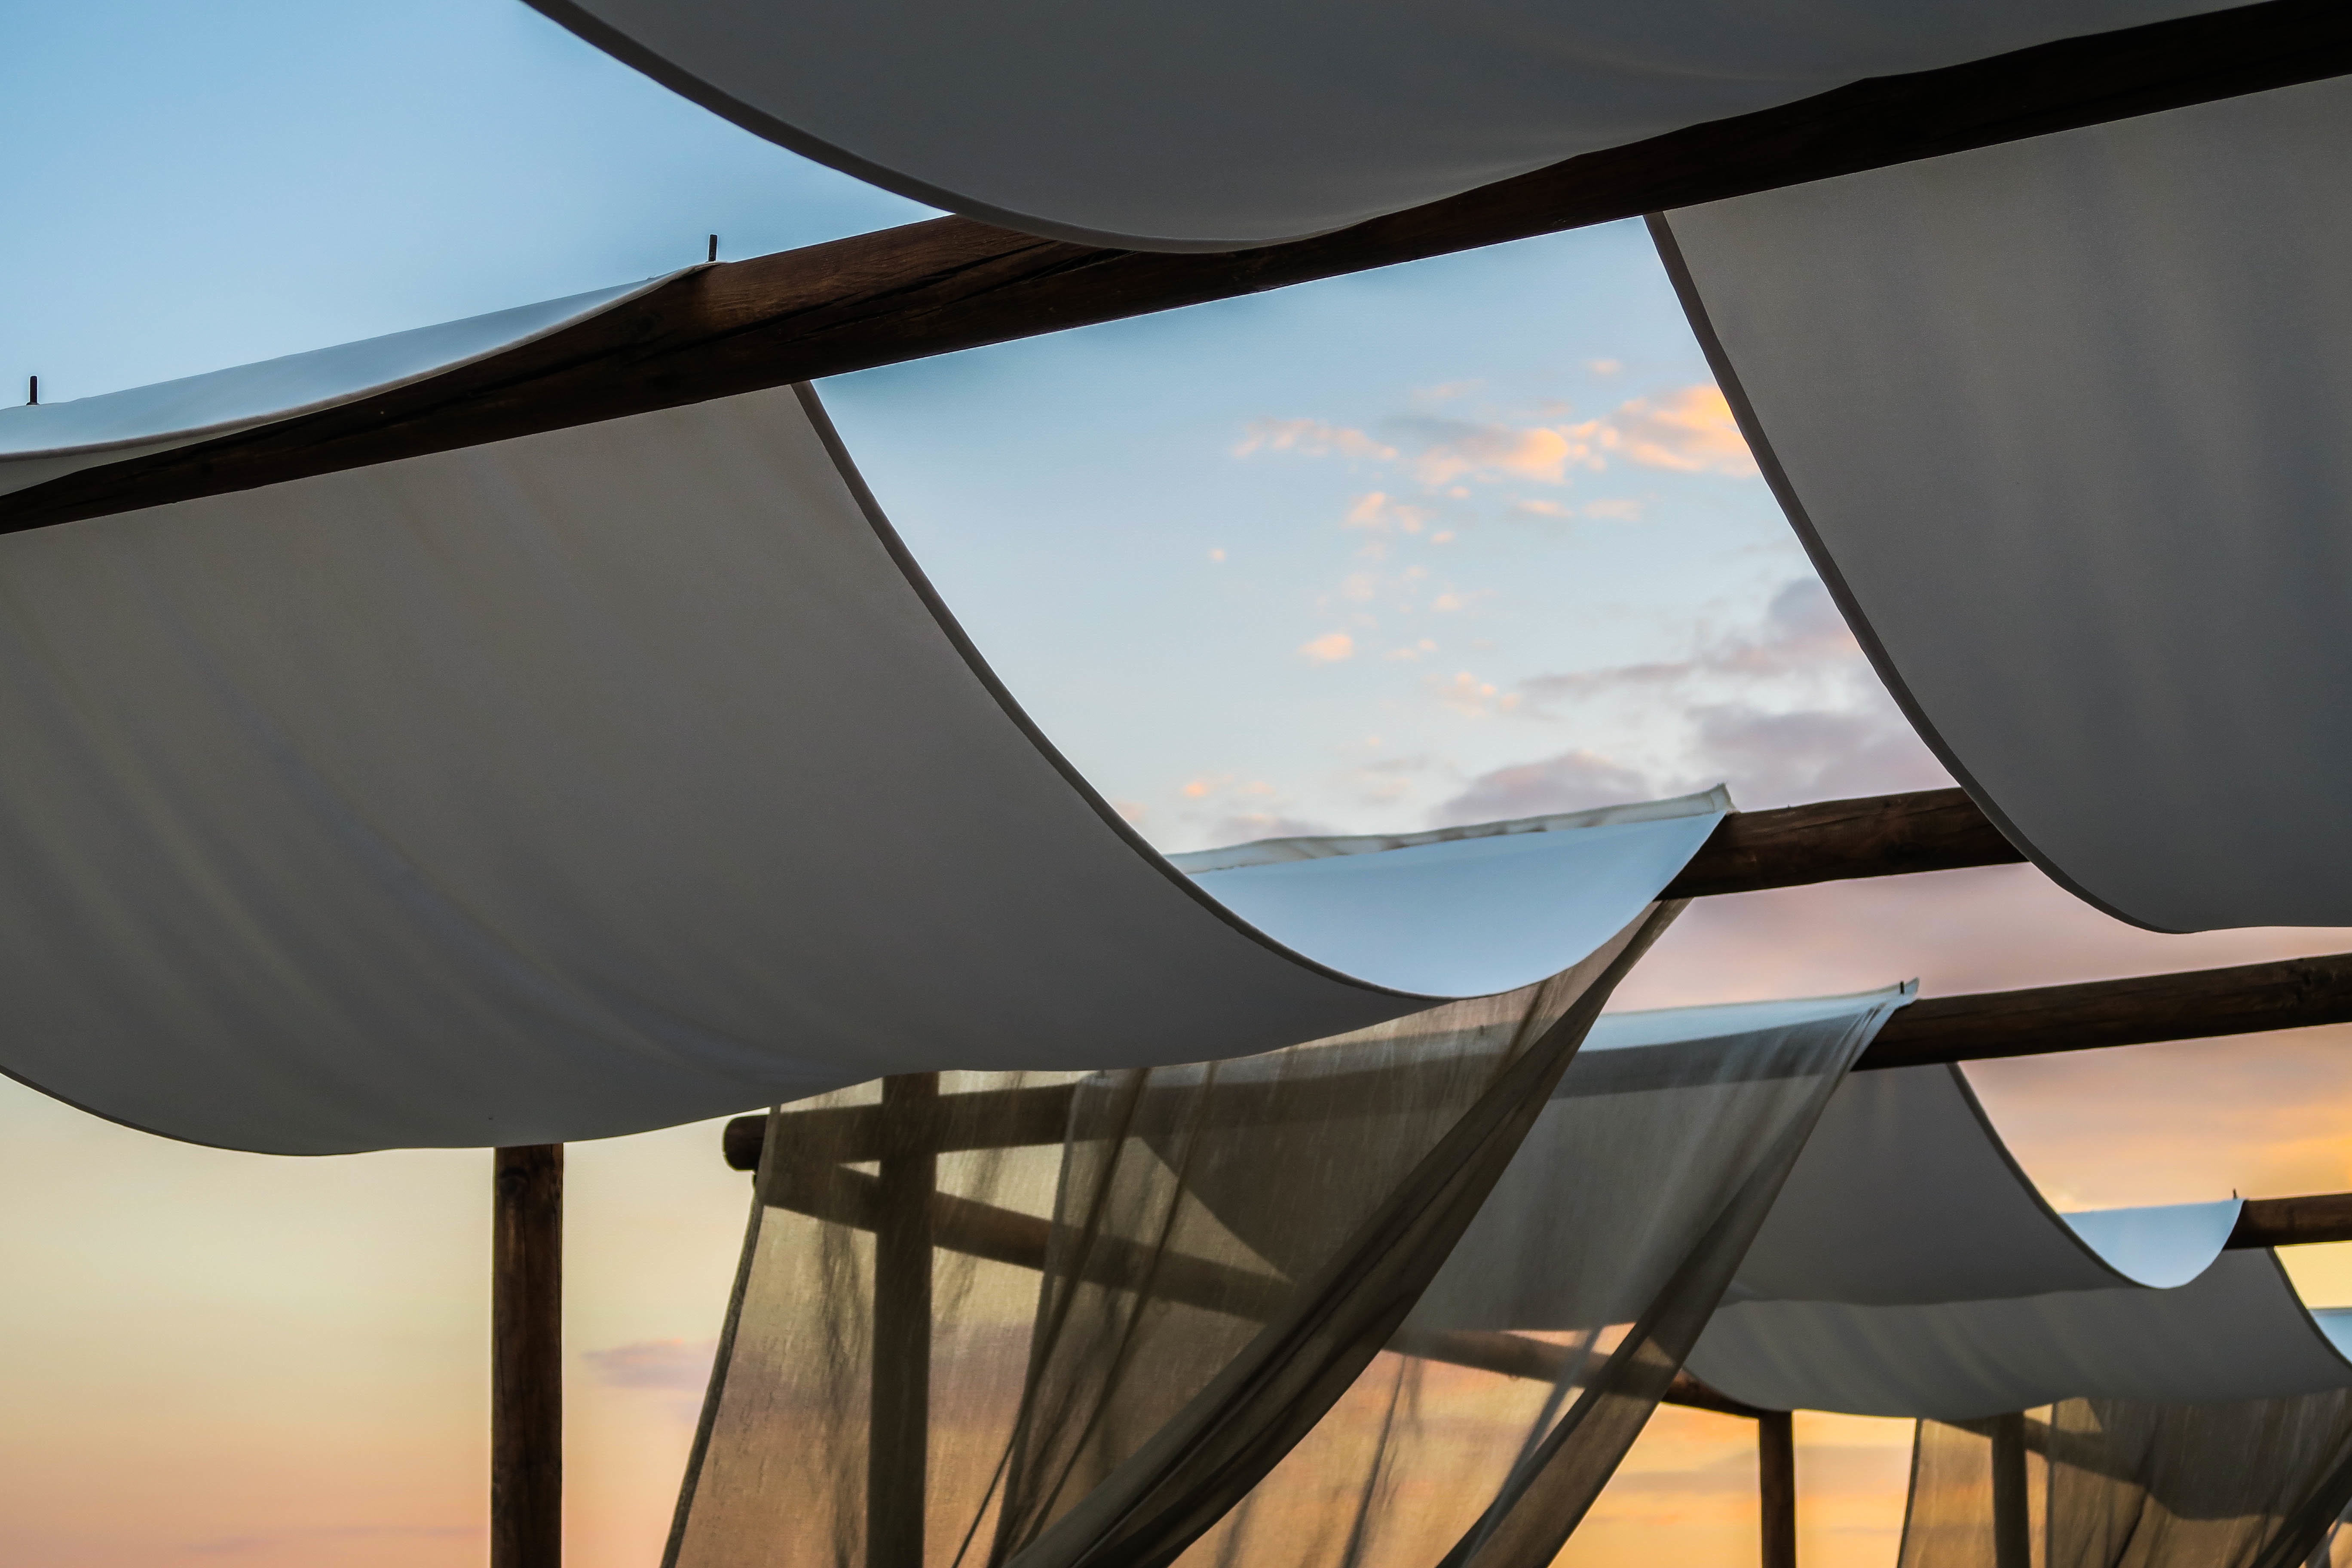
wing, wheel, window, vehicle, design, daylighting